1924 Auckland Rugby League season

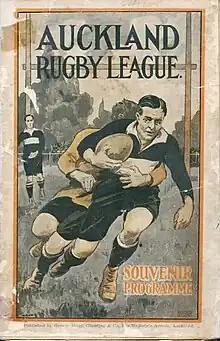
Auckland v Australian Universities souvenir program

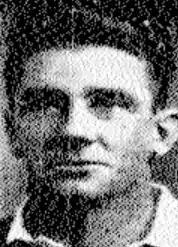
Frank Delgrosso

Ernie Asher, Edwin Fox, and Ronald MacDonald were appointed selectors for the season with Bill Davidson the coach and Henry Donovan the manager. Auckland played three matches against Australian Universities on 4, 7, and 14 June. In the first match Auckland defeated the University side by 15 to 7. In the second meeting Auckland again won, this time more easily by 17 points to 2. The visiting captain congratulated the Auckland team but made mention of the conditions by saying that “yours are certainly better wet day footballers than we are but this is to be expected when you realise that my club, Sydney University has not played on a wet ground since early in 1922 season”. They had their wish somewhat in the third match with much improved weather conditions and were able to come home strongly in the second half to draw the match 14–14 in front of 11,500 people.